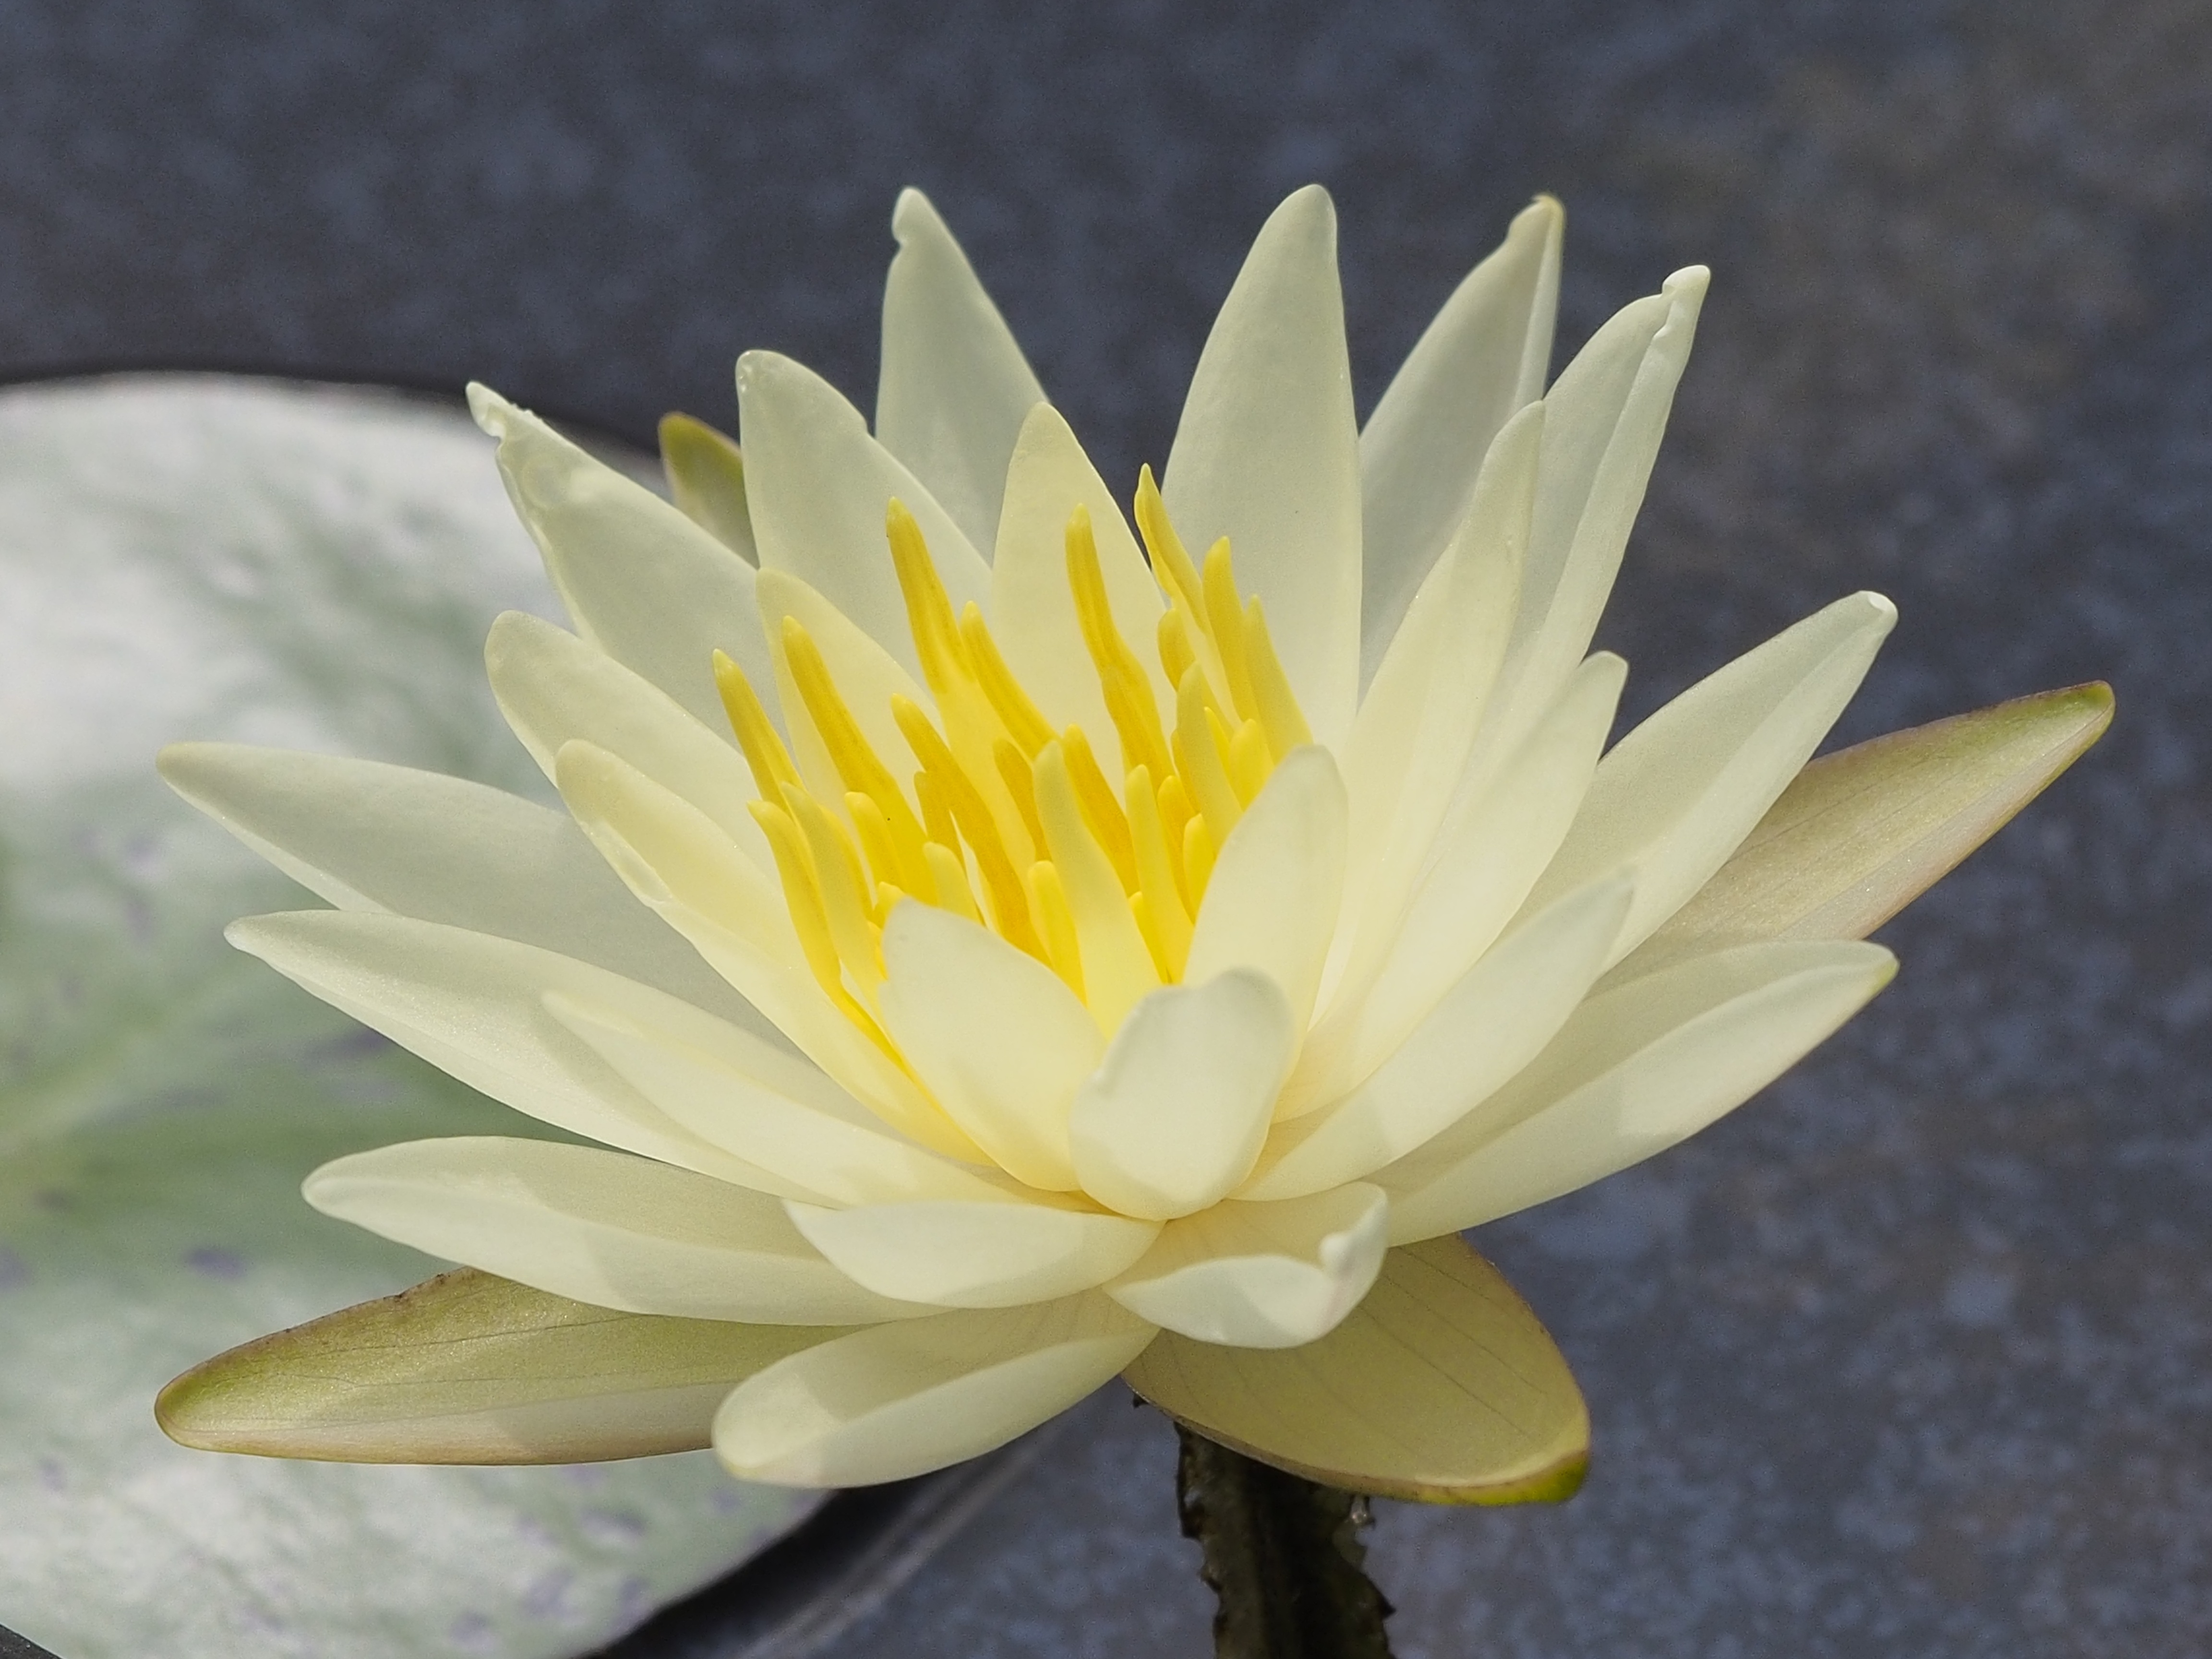
plant, flower, petal, botany, yellow, aquatic plant, flora, close up, lotus, macro photography, flowering plant, small kind, crystal yellow, land plant, proteales